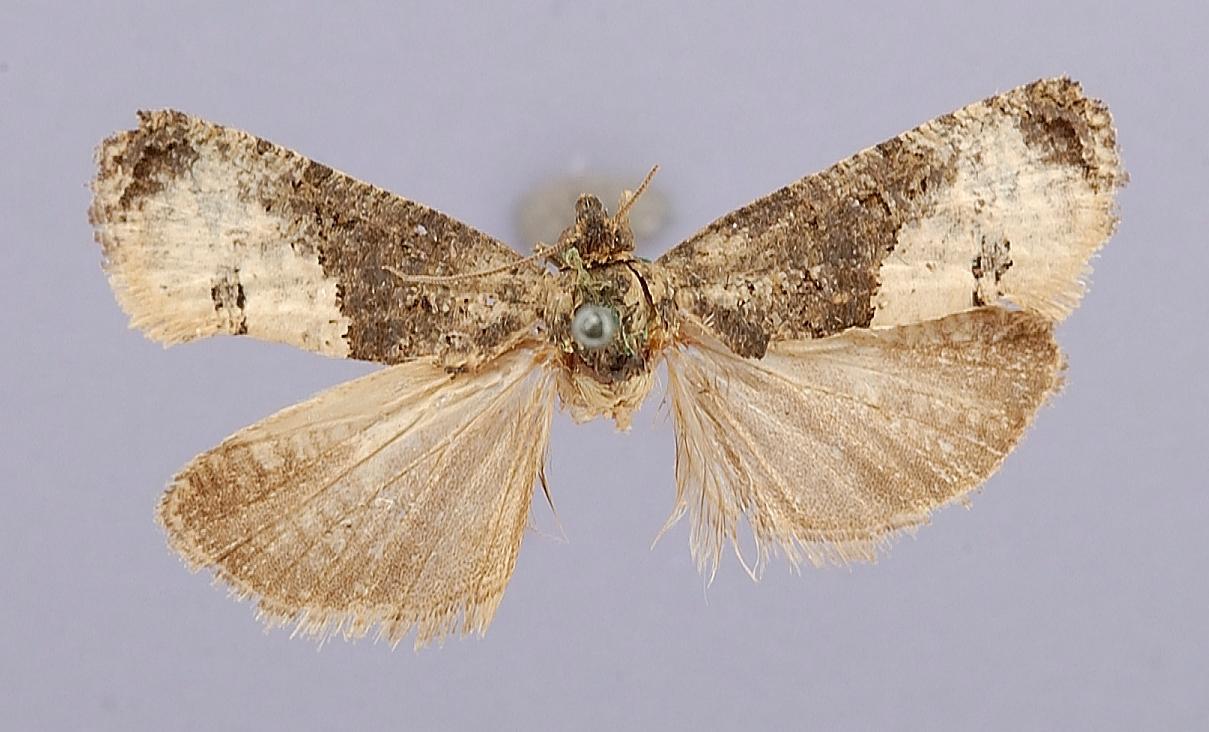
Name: Ecdytolopha coloradana
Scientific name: Ecdytolopha coloradana Adamski & Brown, 2001
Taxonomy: Animalia, Arthropoda, Insecta, Lepidoptera, Tortricidae
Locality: [Not Stated], Colorado, United States
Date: [Not Stated]